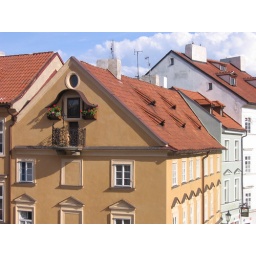
Renovated building by Charles bridge